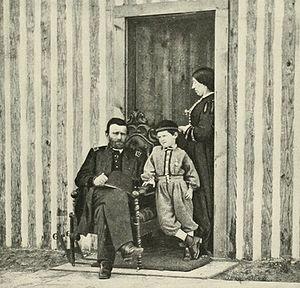
Ulysses S. Grant, né Hiram Ulysses Grant le 27 avril 1822 à Point Pleasant et mort le 23 juillet 1885 à Wilton, est un homme d'État américain, 18ᵉ président des États-Unis. Après une brillante carrière militaire au cours de laquelle il commanda les armées nordistes durant la guerre de Sécession, il fut élu président en 1868. Sa présidence fut marquée par ses tentatives visant à intégrer davantage les anciens États confédérés dans l'Union, à éliminer les vestiges du nationalisme sudiste et à protéger les droits des Afro-Américains. La fin de son mandat fut néanmoins ternie par les dissensions du Parti républicain, la panique bancaire de 1873 et la corruption de son administration.